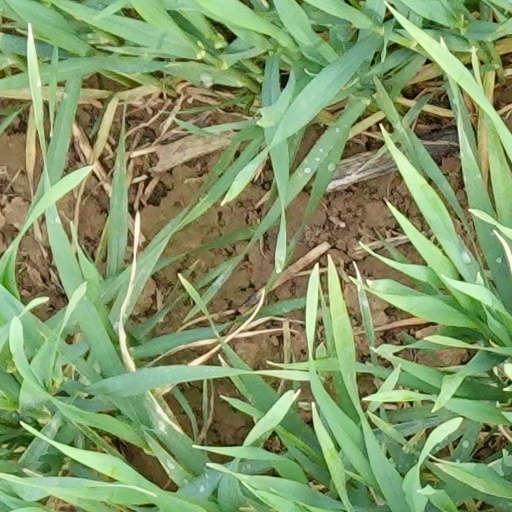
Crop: wheat